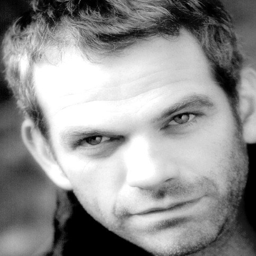
wallpaper possibly with a portrait titled person